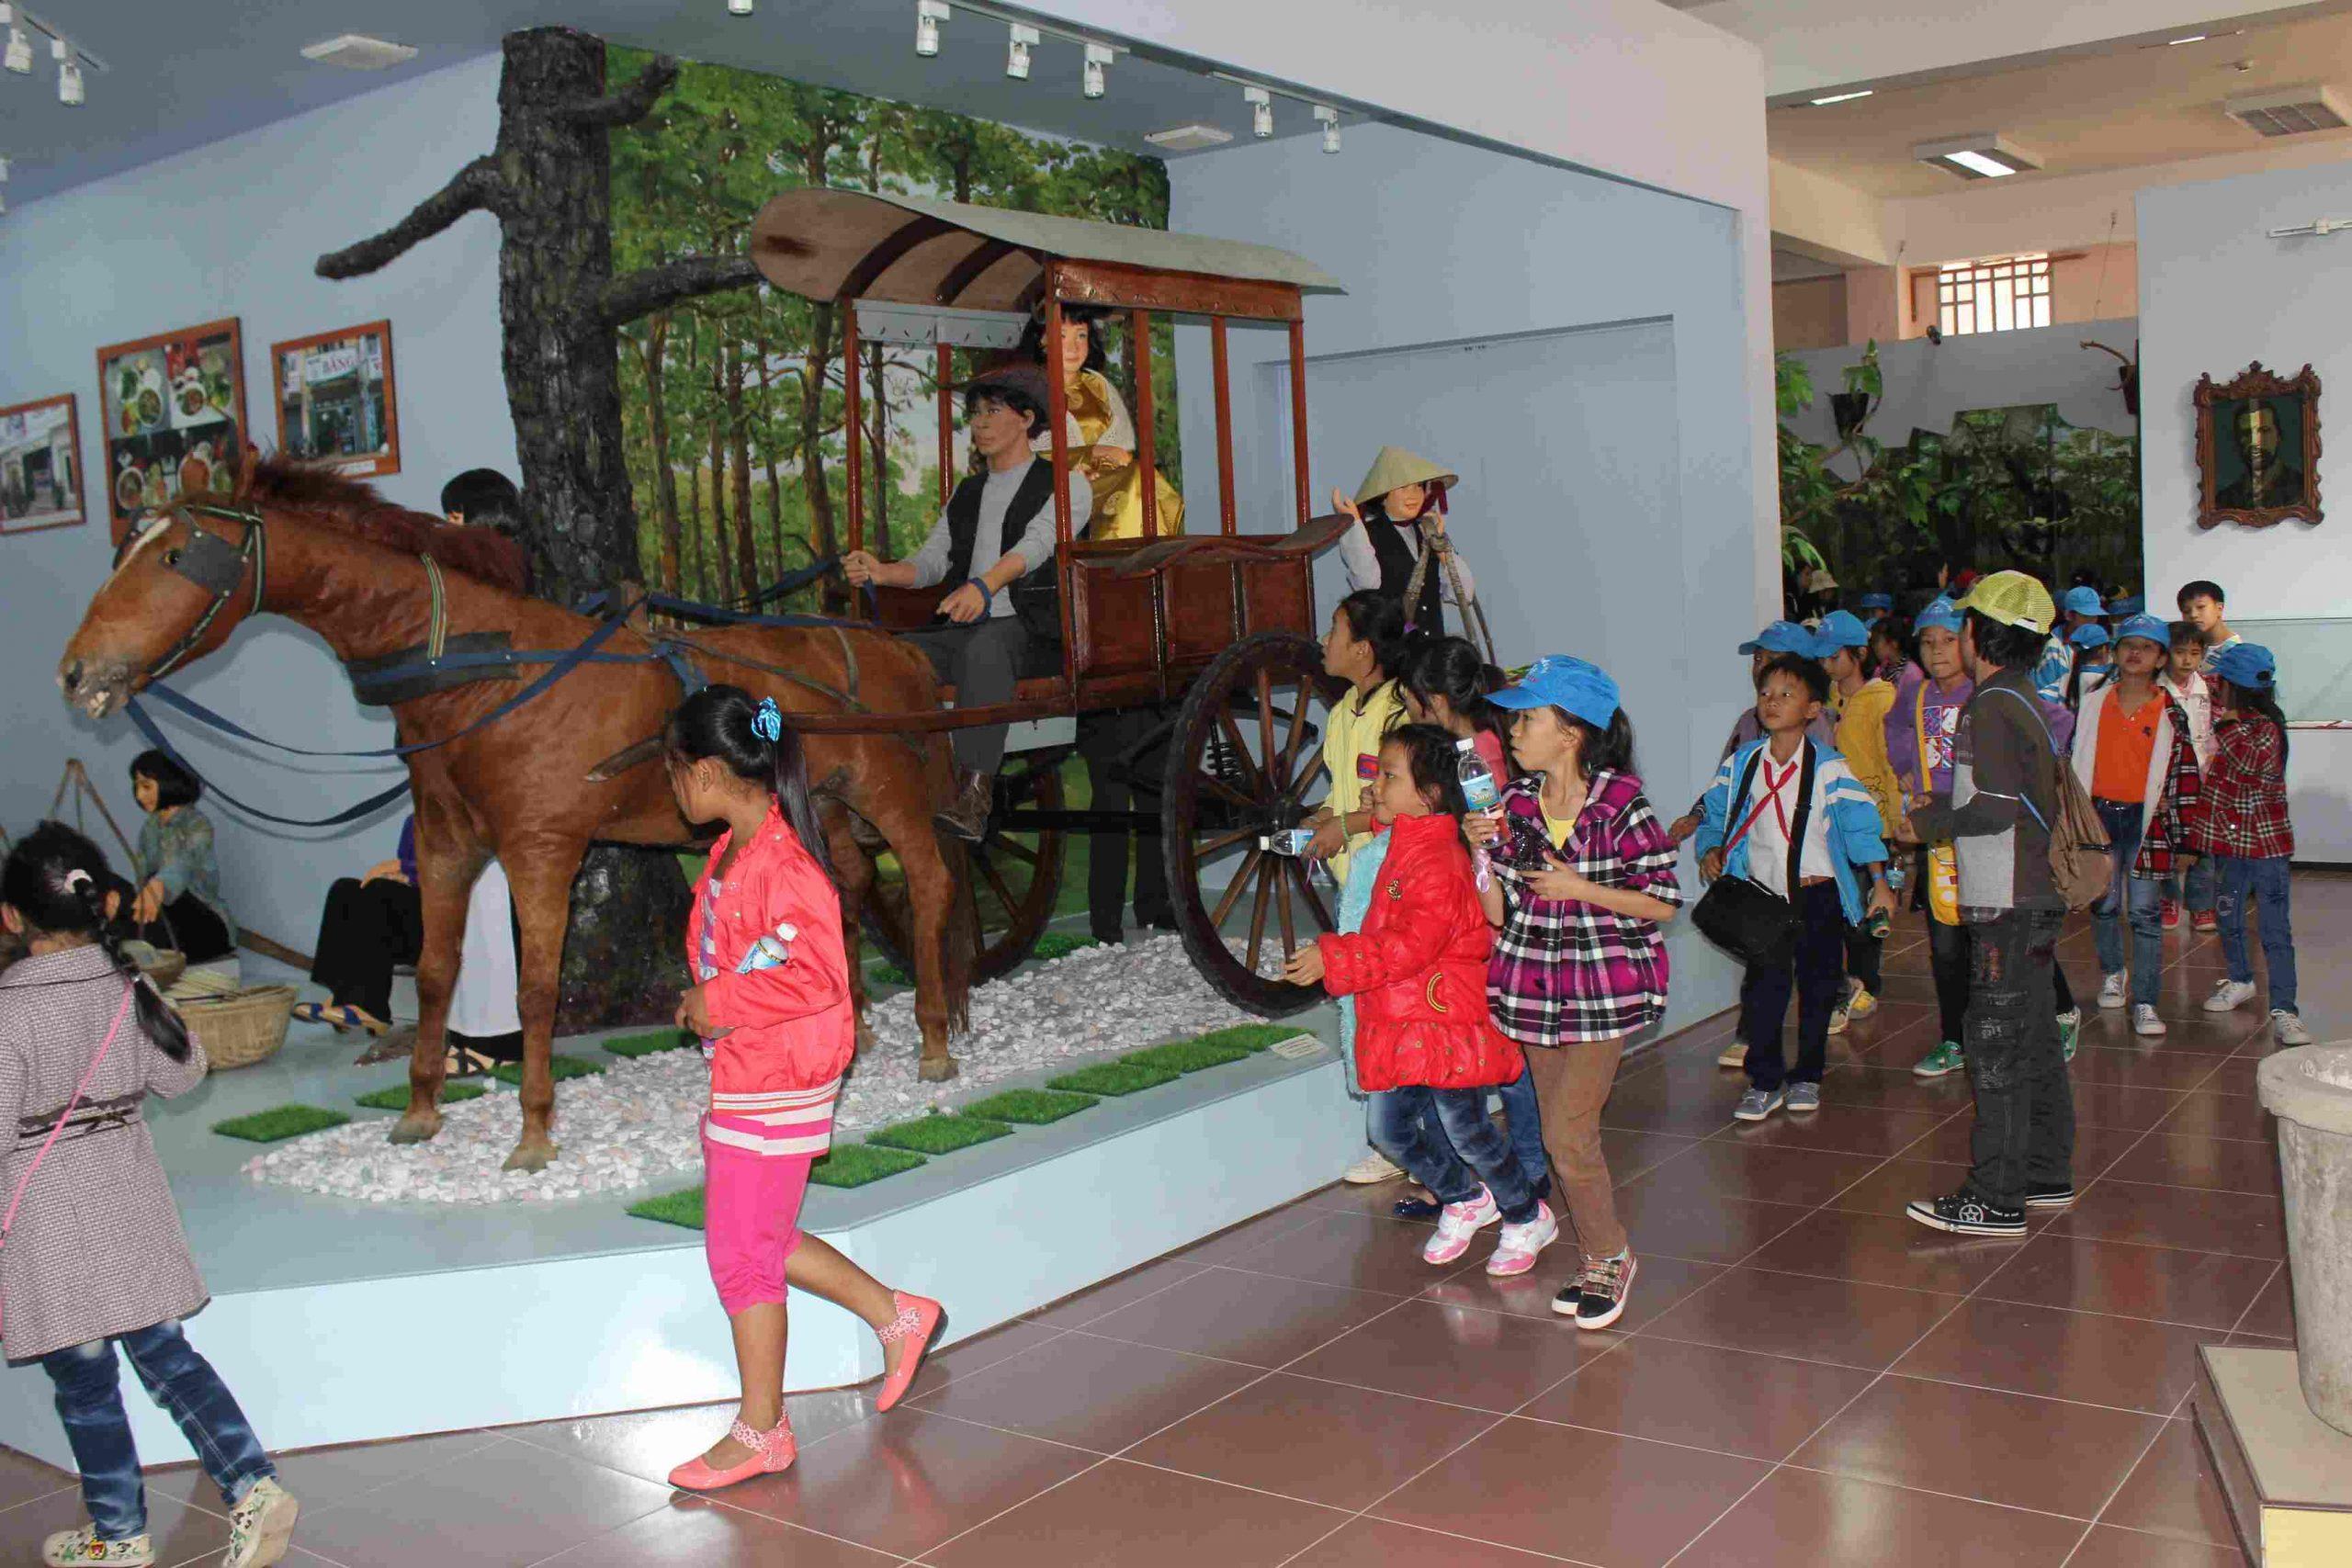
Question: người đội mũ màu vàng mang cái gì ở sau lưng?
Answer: người đội mũ màu vàng mang cái ba lô ở sau lưng